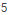
Number: 5